National Academy of Indian Railways

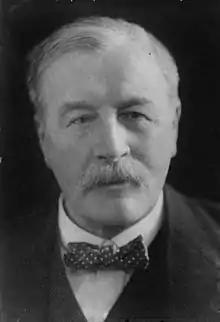
Sir William Acworth

The Indian Railway Committee was constituted in 1920, under the chairmanship of Sir William Mitchell Acworth, with 10 members including 3 Indians viz. V. S. Srinivasa Sastri (Elected Member of the Viceroy's Legislative Council), Purshottam Das Thakurdas (representing Indian Commercial Interests) and Sir Rajendra Nath Mookerjee. The committee recommended setting up a Railway Staff College which came up at Dehradun but soon closed down. Later the Indian Military Academy IMA came up on the same campus.